Knockoneil River

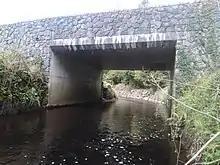
Amportane Bridge Over The Knockoneil

The Knockoneil River (sometimes spelled Knockoneill), is a small to medium sized river in Northern Ireland located near Maghera. It starts on Carntogher Mountain then flows eastwards towards Swatragh. Knockoneil is a townland in the rural area of Slaughtneil and is the townland the rivers named after. The Knockoneil starts its course and its a similar width to the Grillagh River. The river widens as it passes through Swatragh and onwards to Upperlands where a lot of hydro energy from the river is used for Clarke's mill onwards through Upperlands.The river flows quite swiftly through the village of Upperlands passing under Upperlands and Boyne Bridges as well as the Old Mills. From Upperlands it quiets down through the Countryside outside Upperlands and on to Culnady where it flows under Dunglady Bridge an old bridge near Culnady named after Dunglady Fort which its name means Fort Above The Clady. Shortly downstream it merges outside Culnady with the Grillagh River to form whats known as the Clady River.